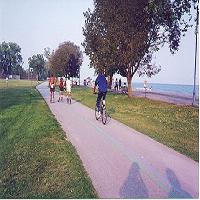
Weather: sun or clear